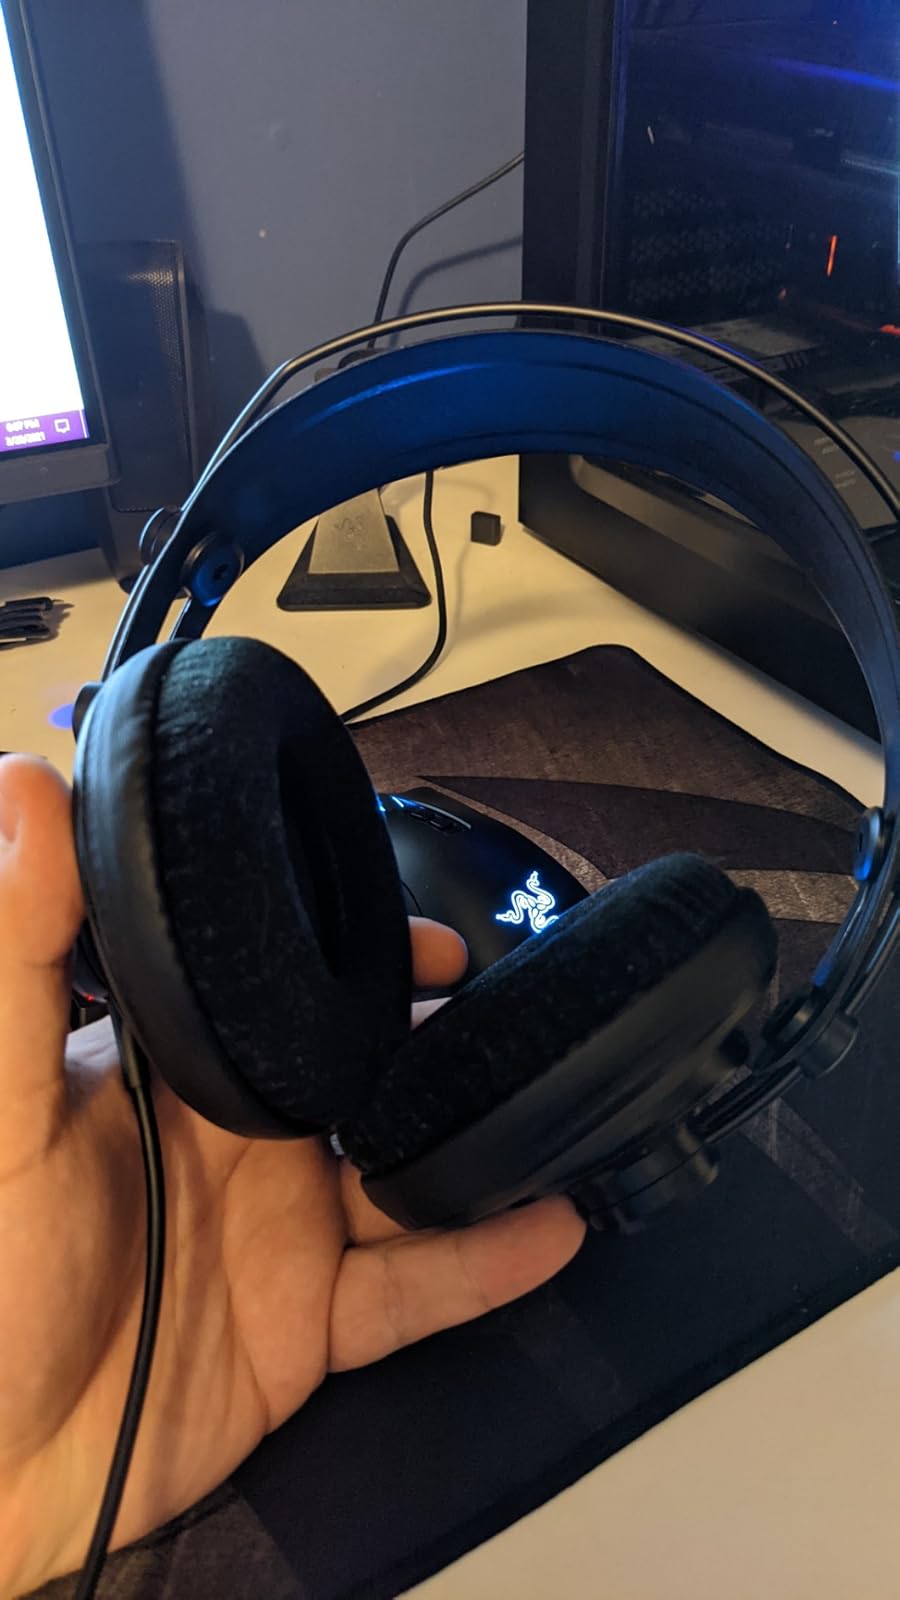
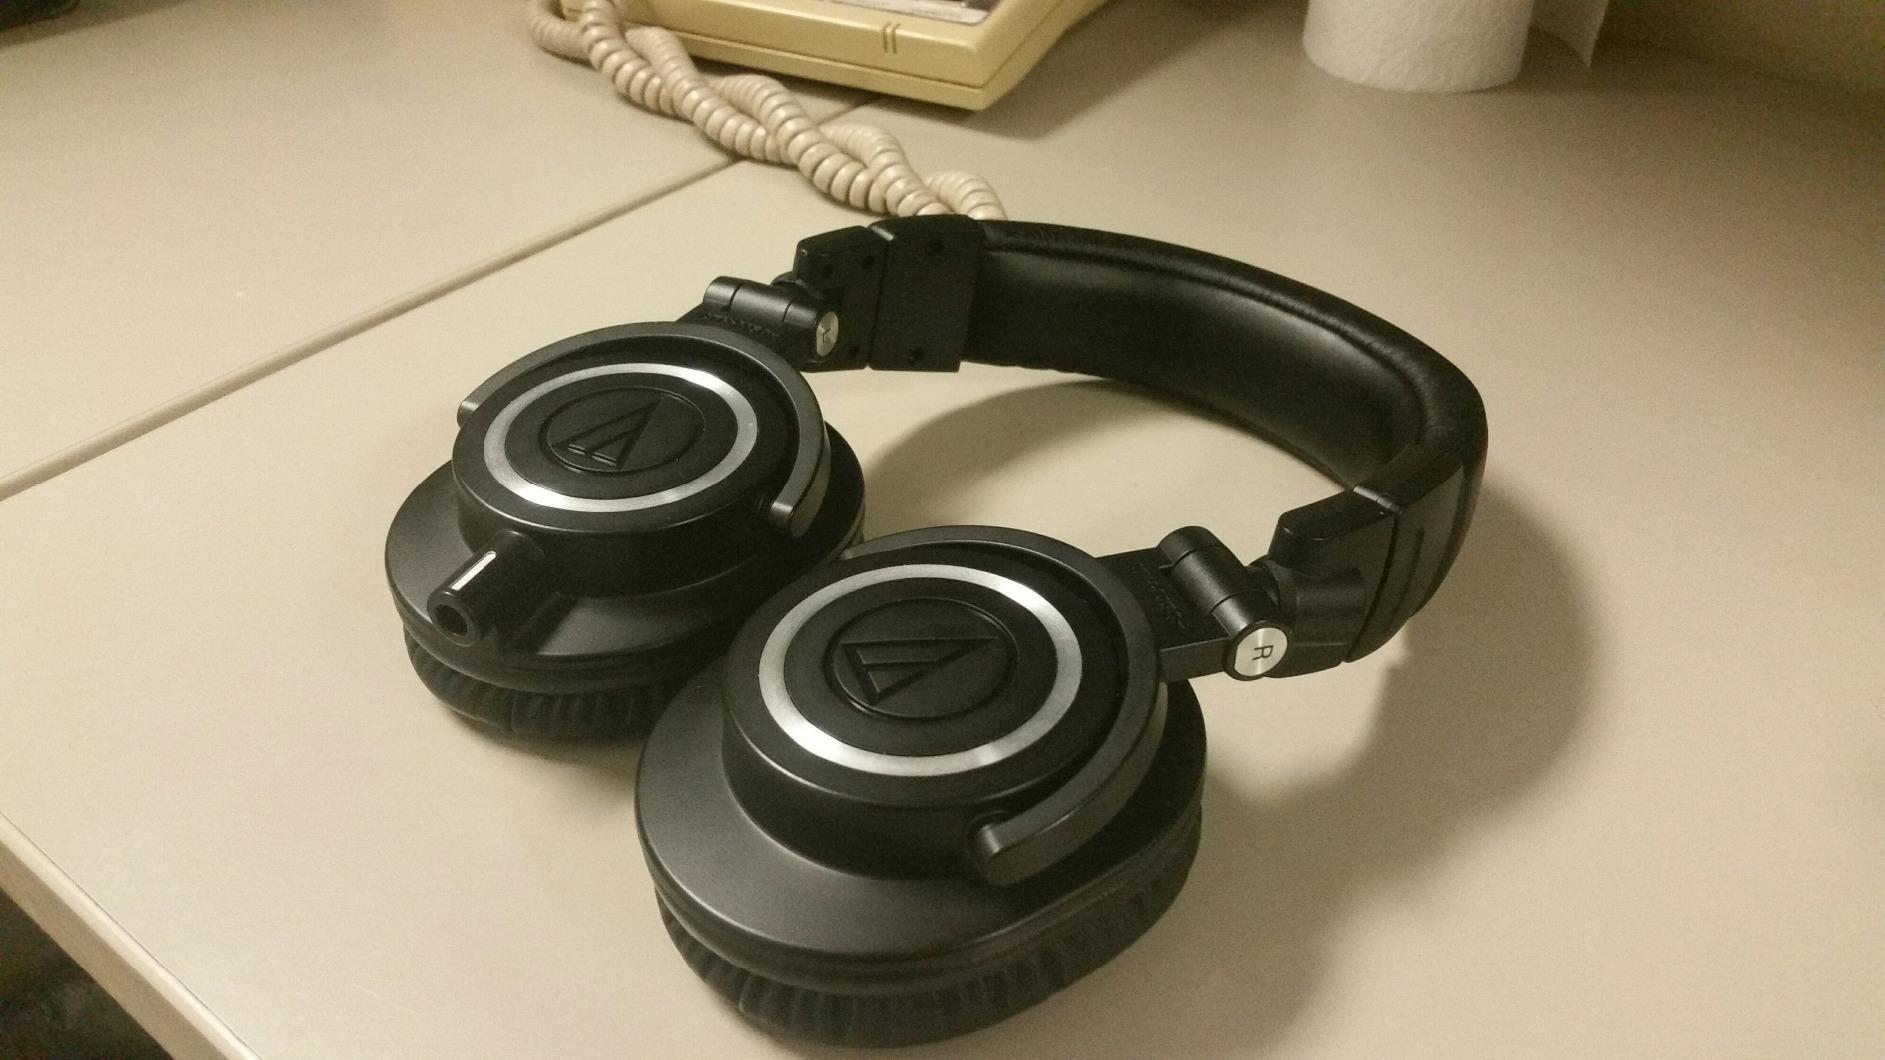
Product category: headphones
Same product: no